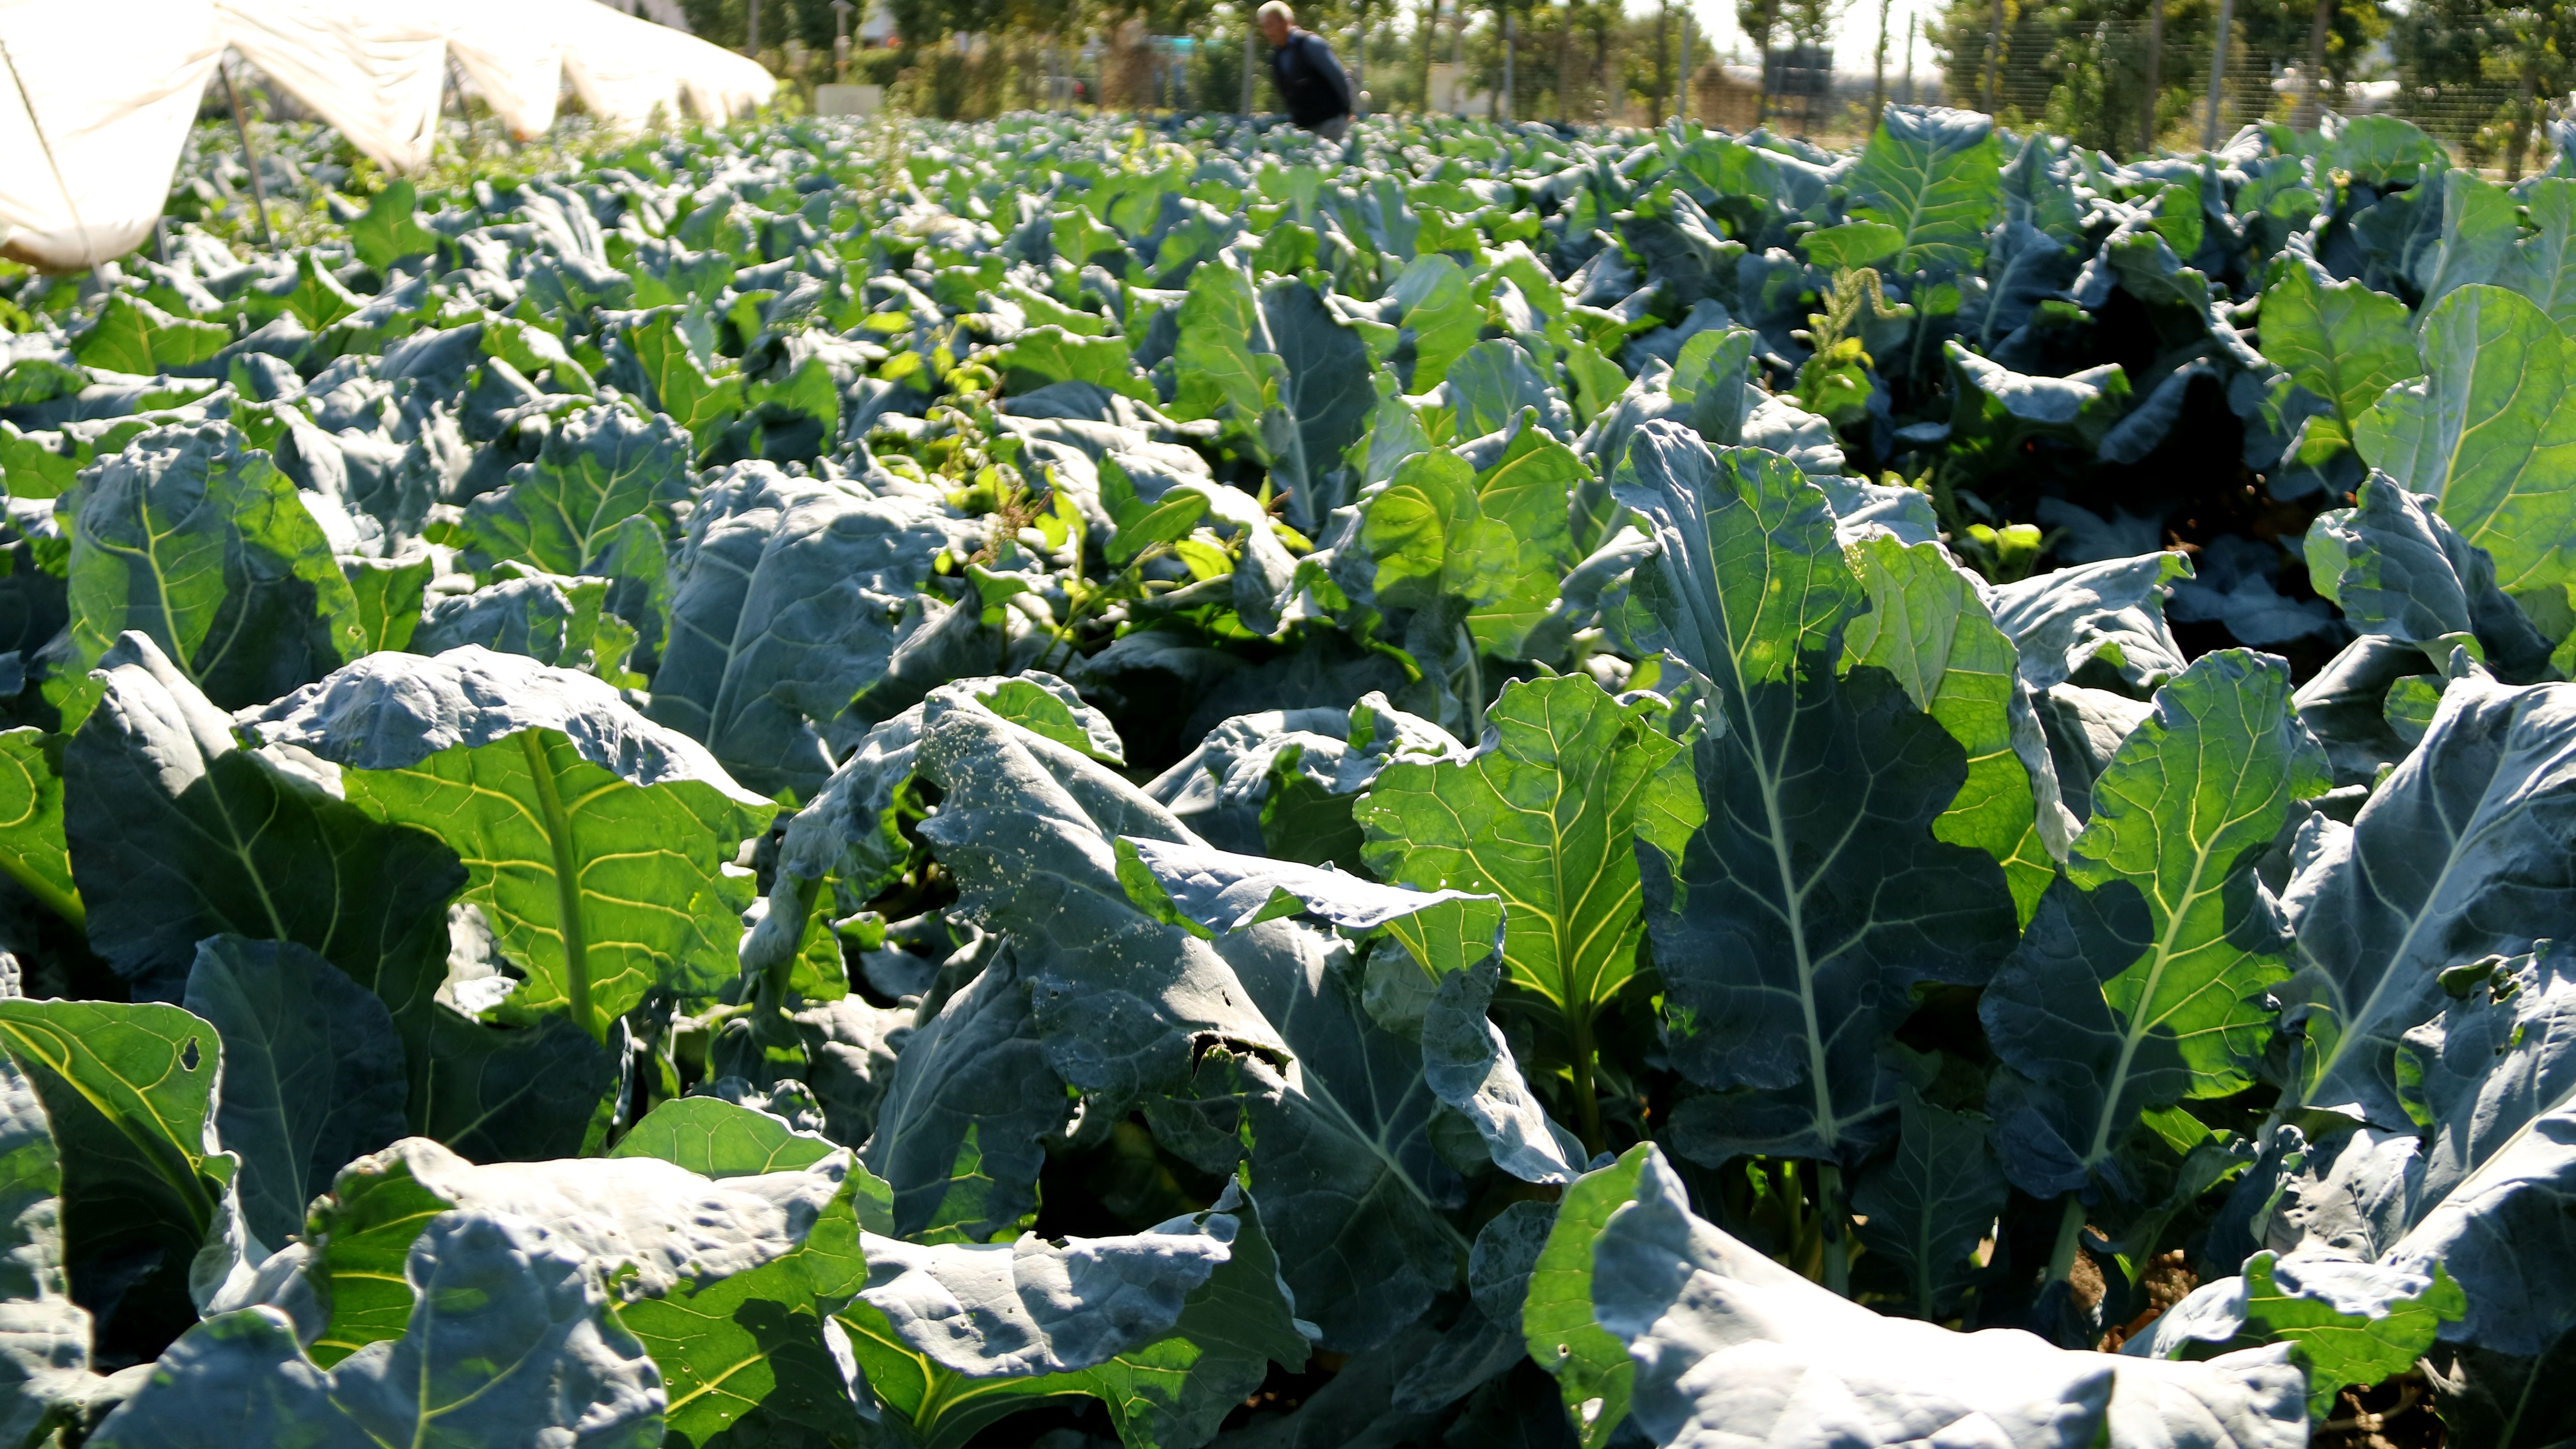
plant, field, flower, food, produce, vegetable, crop, agriculture, garden, material, broccoli, brassica, cauliflower, collard greens, flowering plant, fresh vegetables, annual plant, land plant, leaf vegetable